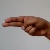
The image shows a hand gesture representing the letter 'H' in Indian Sign Language.